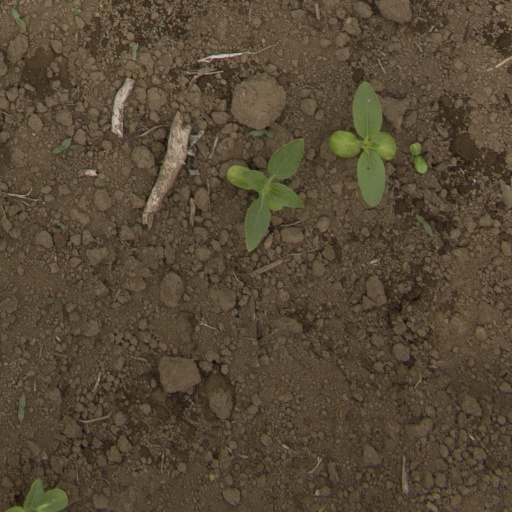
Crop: Jerusalem artichoke